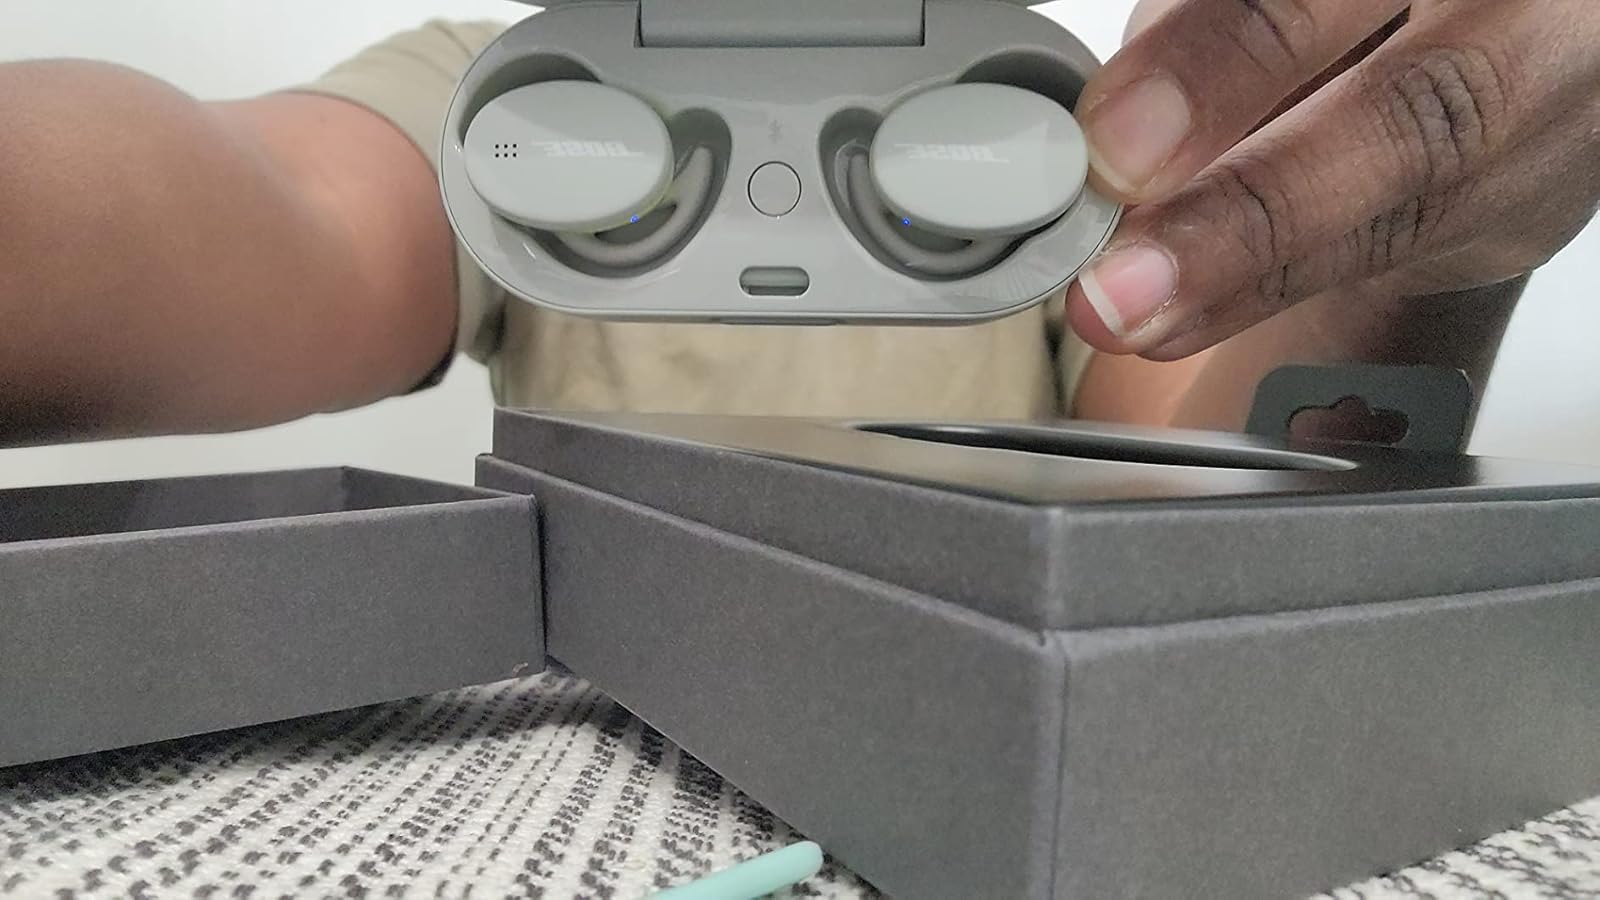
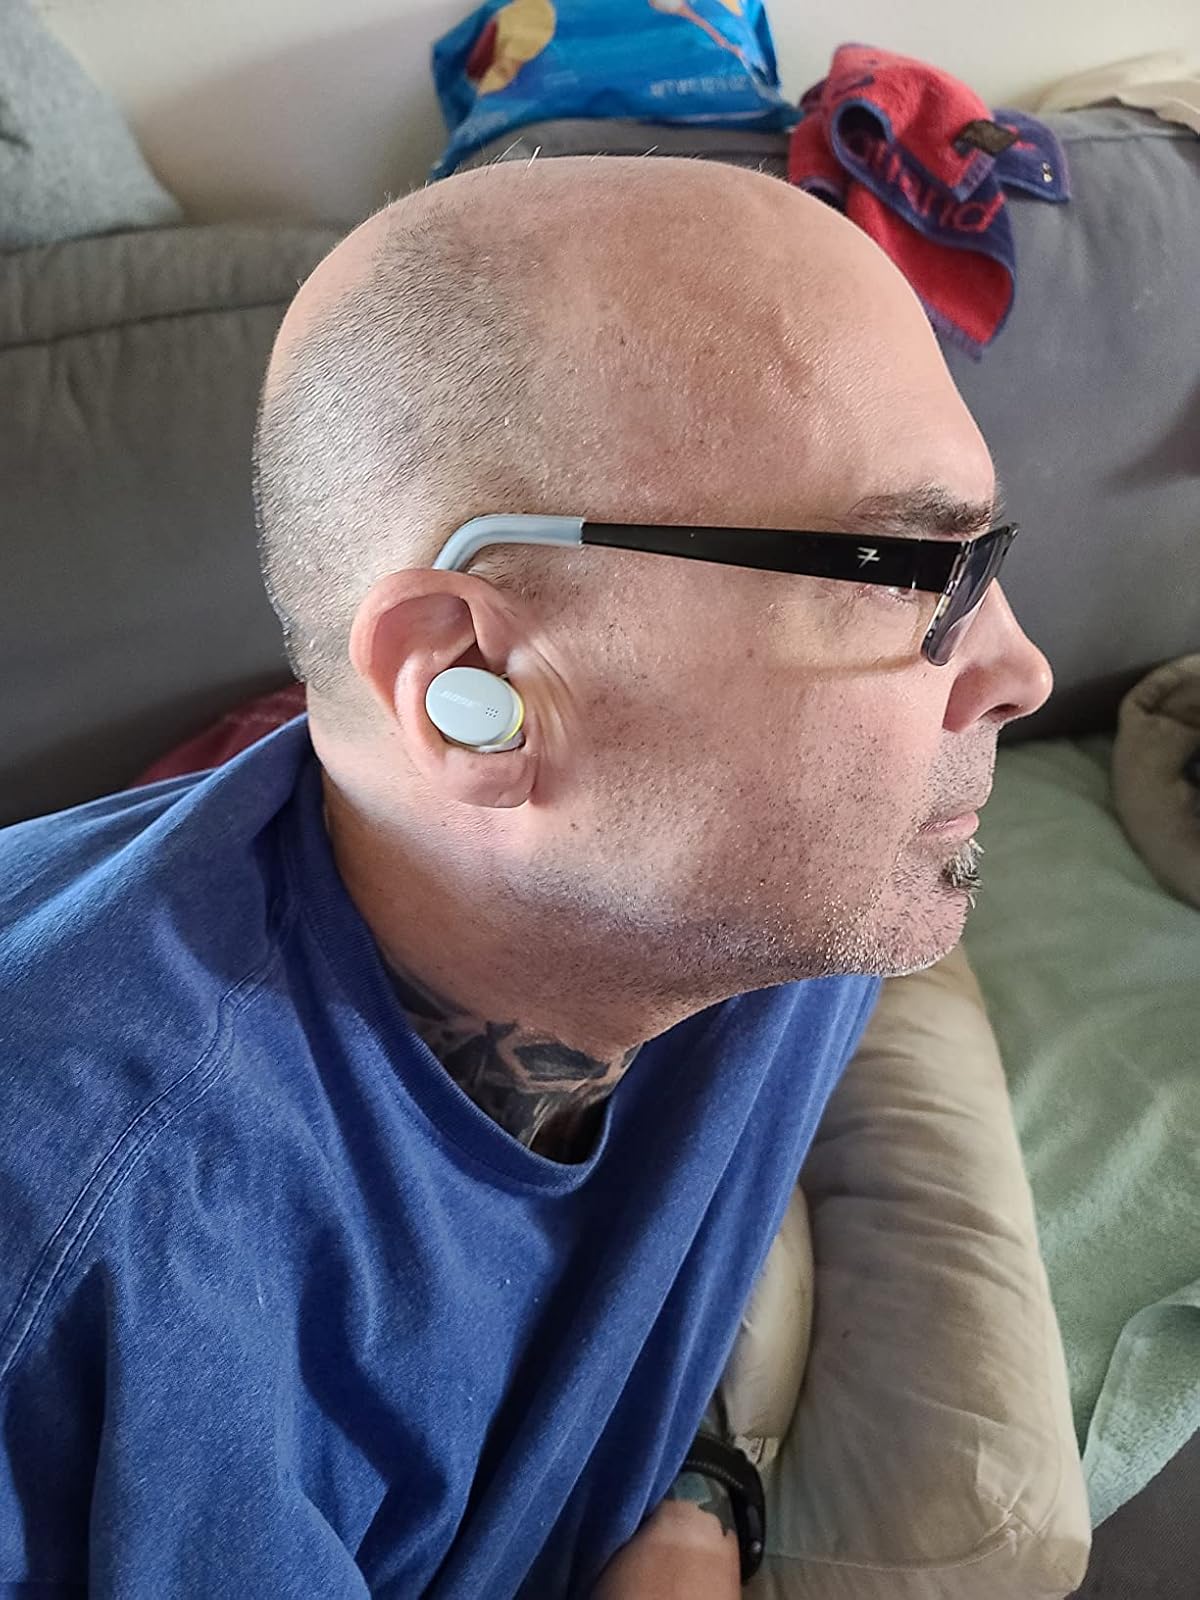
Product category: earbuds
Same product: yes